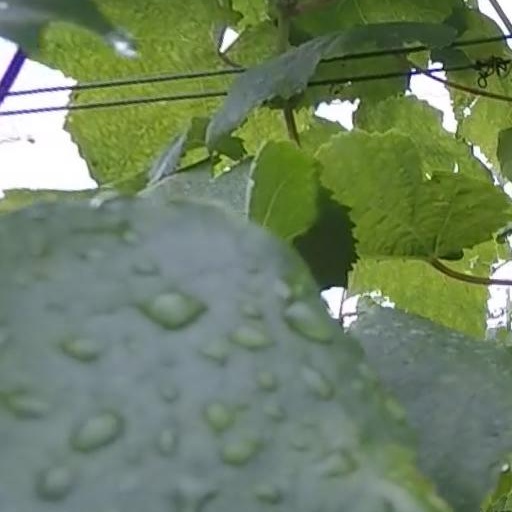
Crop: grape